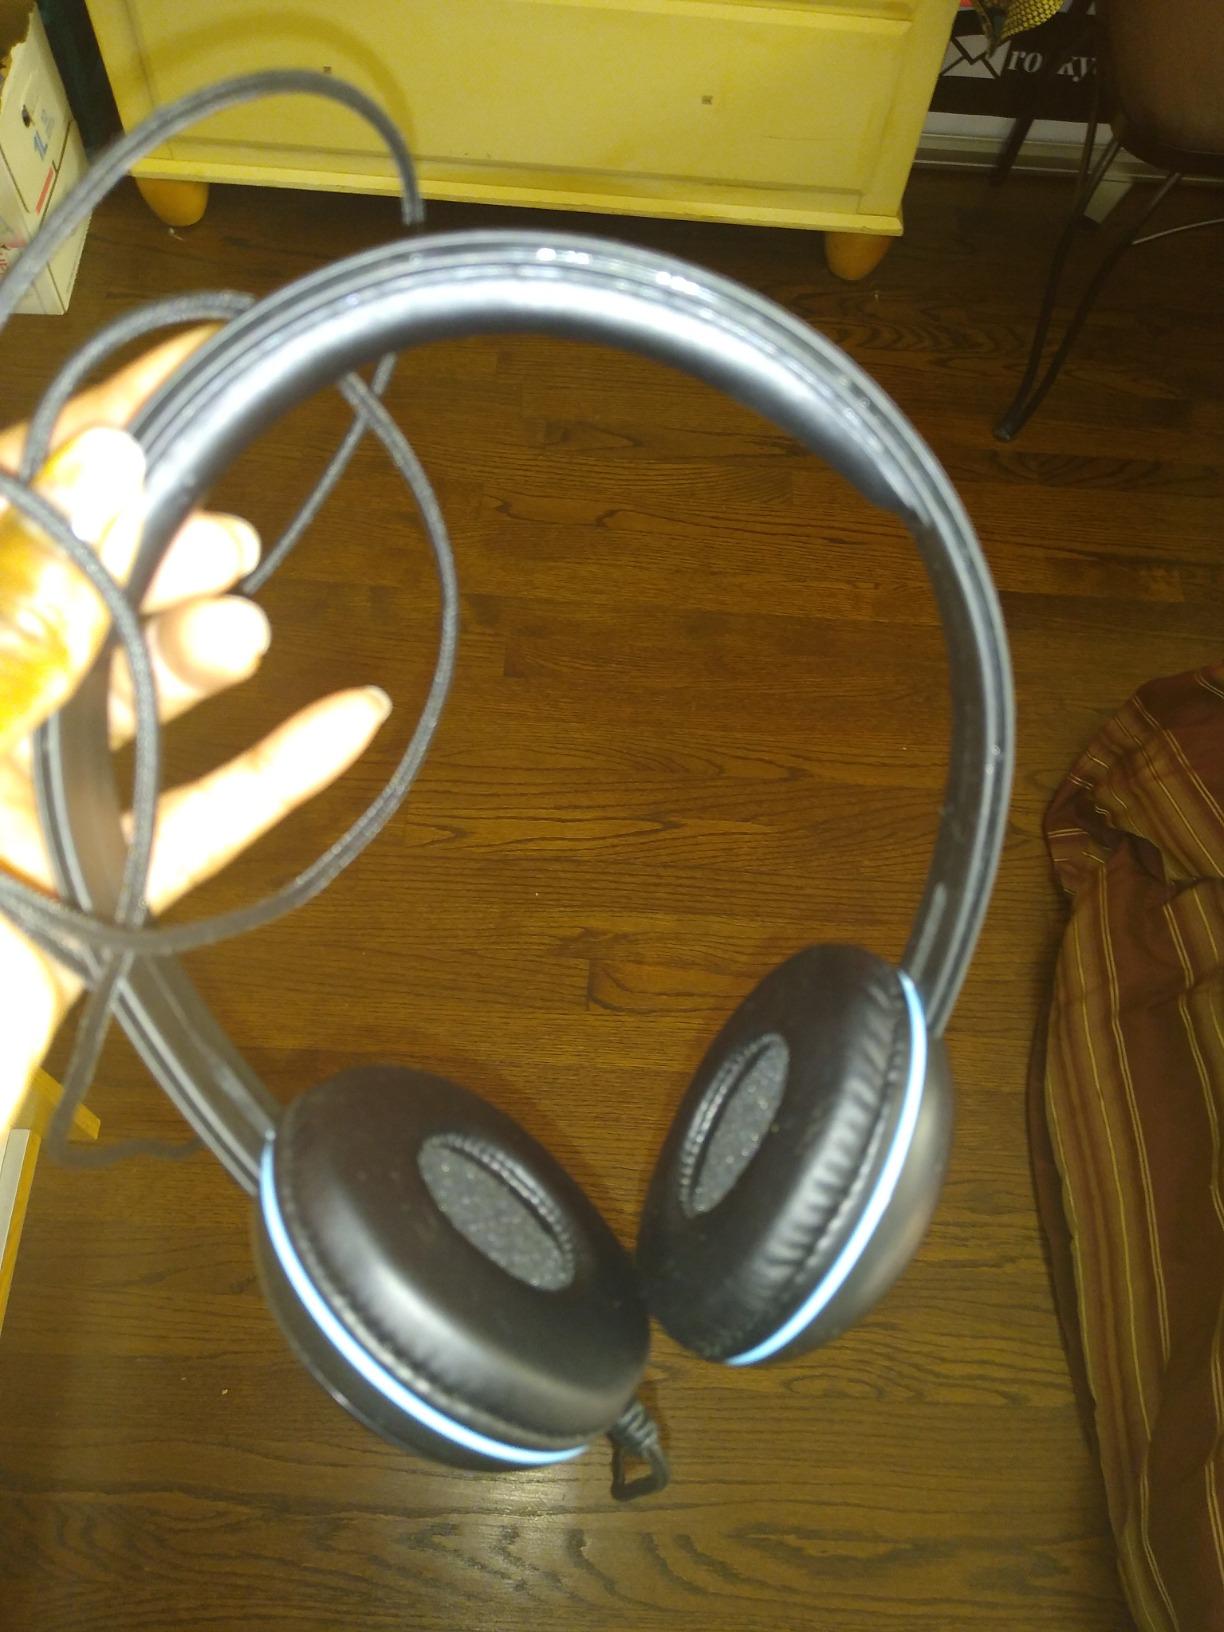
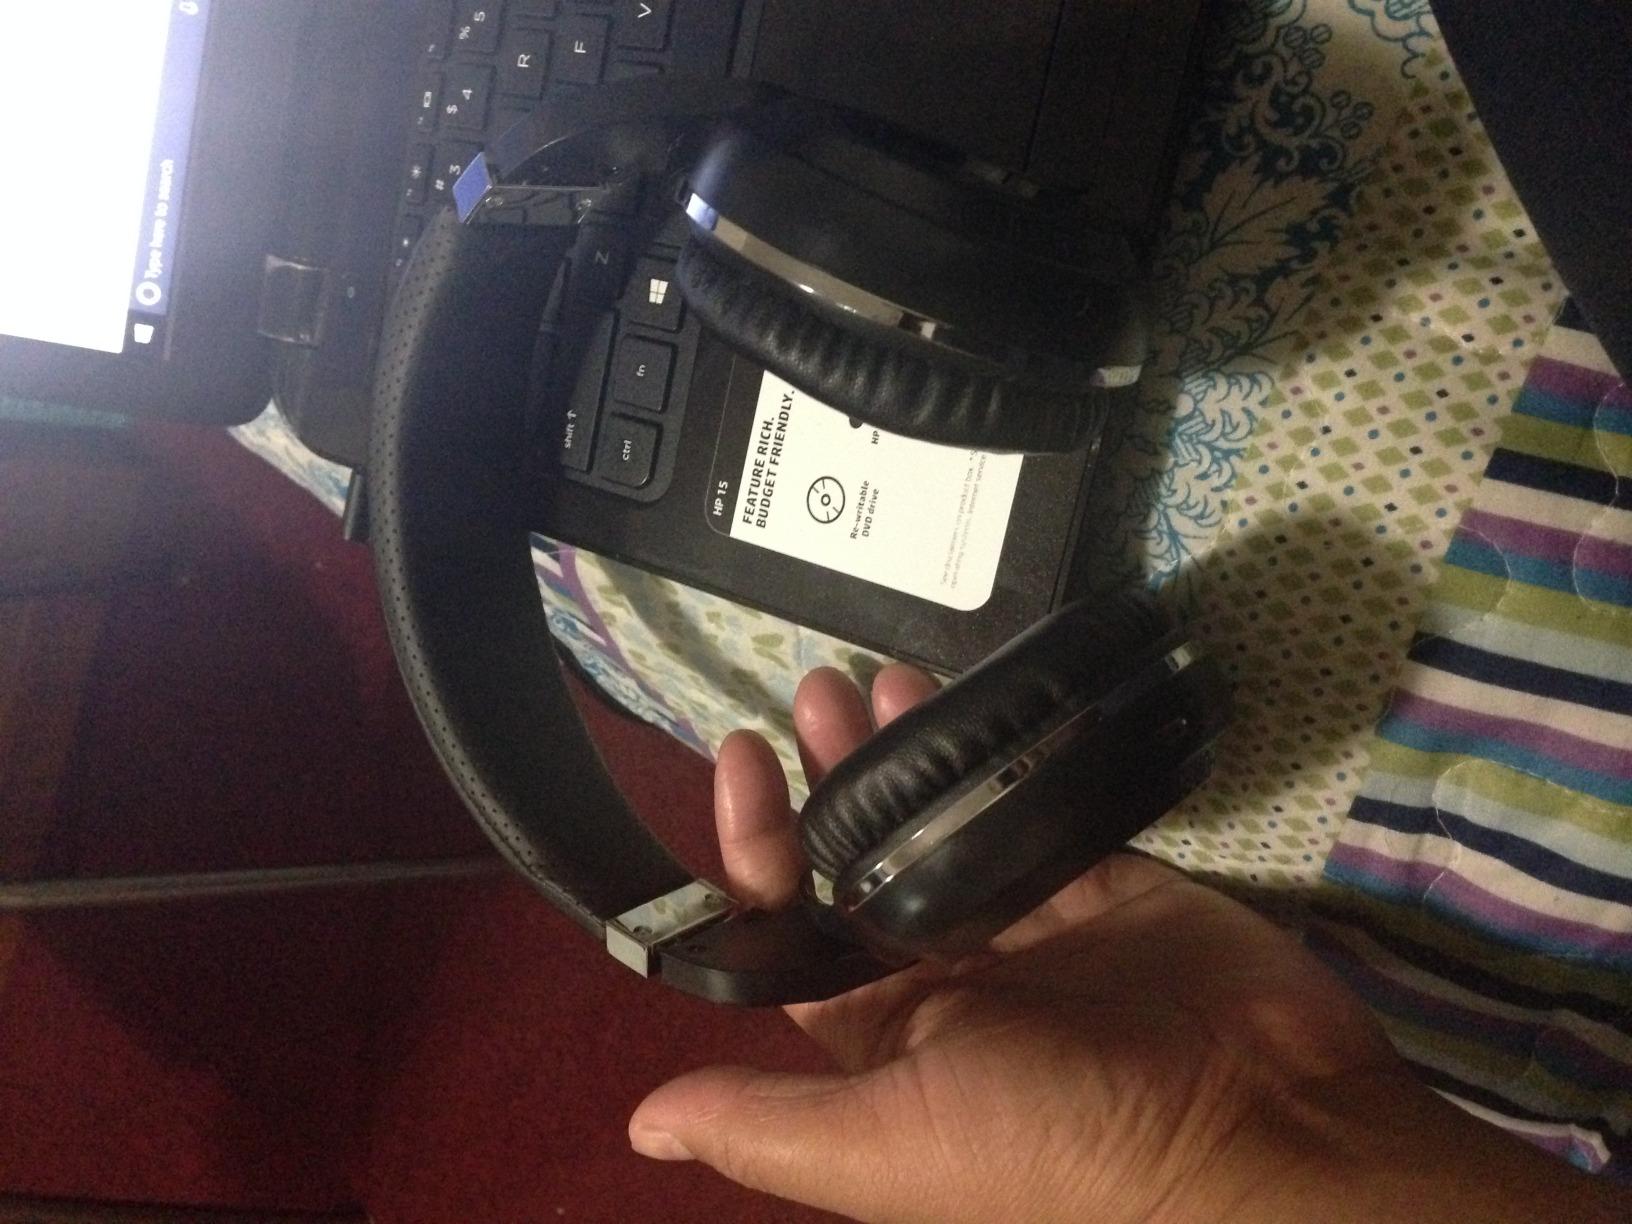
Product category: headphones
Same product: no